City Council of Seville

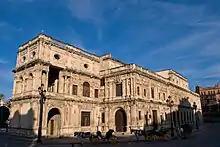
City hall

The city hall is located at the Plaza Nueva, 1, in the city centre. The building, whose construction started in 1521, features a distinctive plateresque style.